Basarabi culture

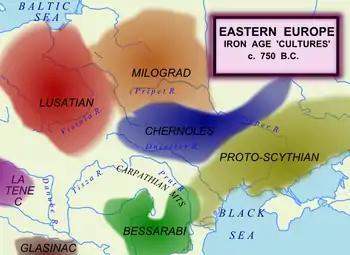
Eastern and Central Europe around 750 BC

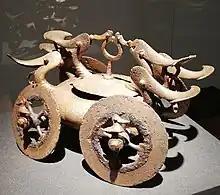
Bujoru votive wagon, Romania.

The Basarabi culture was an archaeological culture in Southeastern Europe (mainly in Romania), dated between 8th - 7th centuries BC. It was named after Basarabi, a village in Dolj County, south-western Romania, nowadays an administrative component of the Calafat municipality. It is sometimes grouped with related Bosut culture, into the Bosut-Basarabi complex.